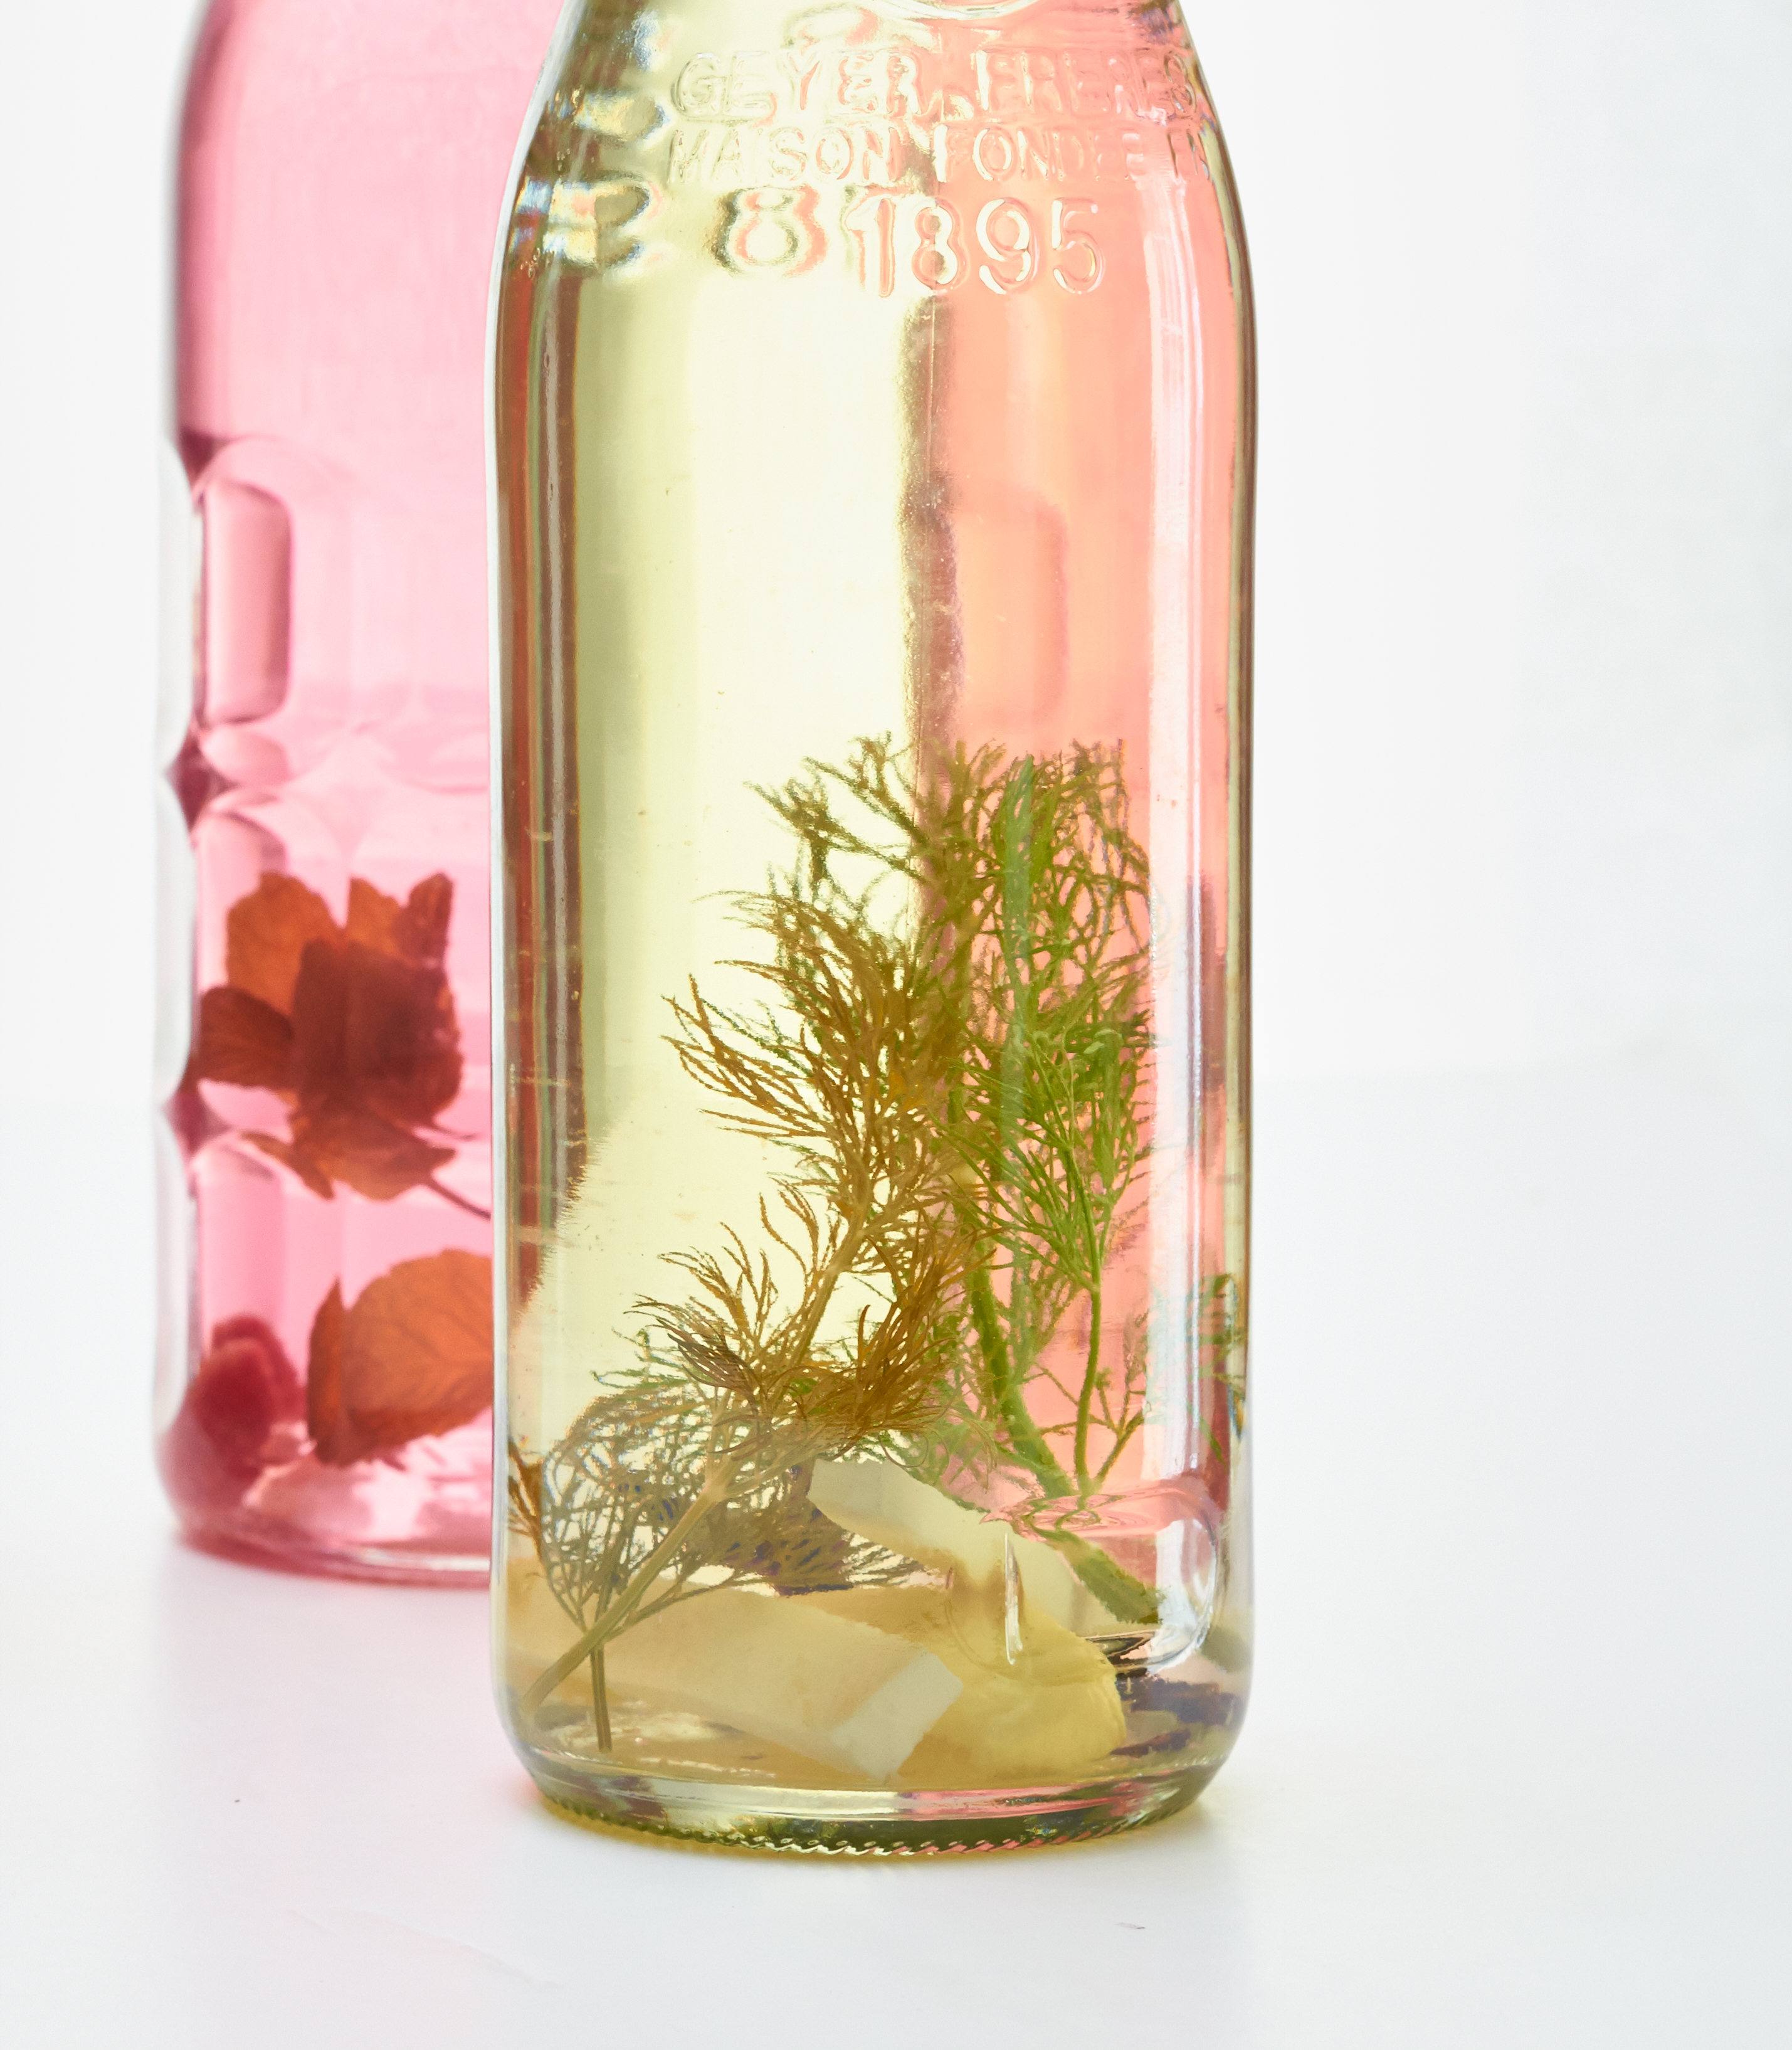
pink, bottle, glass, glass bottle, drink, plant, drinkware, cylinder, tableware